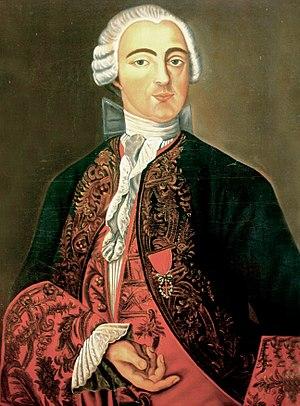
La province de Buenos Aires est la province la plus grande, la plus riche et la plus peuplée d'Argentine, bien que la municipalité de la ville de Buenos Aires, capitale de la République argentine n'en fasse pas partie. La province avait 15 625 084 habitants en 2010. L'agglomération du grand La Plata, sa capitale, en avait 799 523 la même année.
Pedro Antonio de Ceballos y Cortes était un militaire espagnol.
La vice-royauté du Río de la Plata fut créée en 1776 sur ordre du roi Charles III d'Espagne, dans le but d'améliorer la défense des colonies espagnoles d'Amérique du Sud et de mieux protéger les grandes voies de communication qui drainaient les richesses de cette dernière depuis le Pérou jusqu'à l'océan Atlantique en direction de l'Espagne.